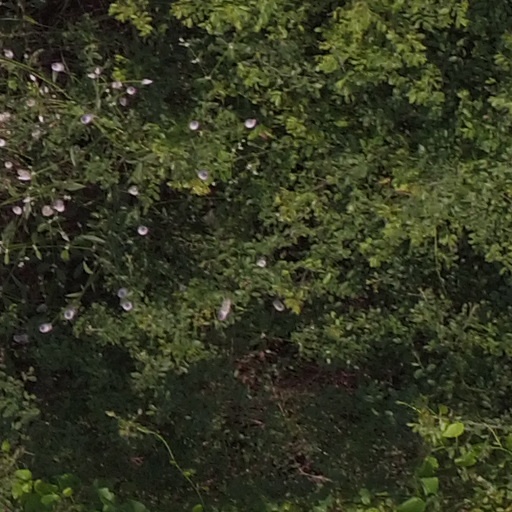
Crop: maize; corn